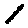
Label: 1